25th Light Anti-Aircraft Regiment, Royal Artillery

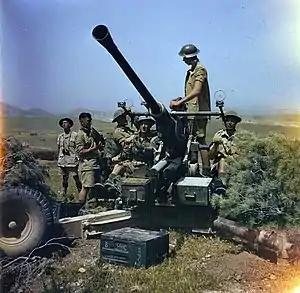
Bofors gun and crew in Tunisia, 1943.

50th (Northumbrian) Division moved up from Tripoli to the front and led Eighth Army's attack on the Mareth line on the night of 19/20 March It took three nights' hard fighting to establish bridgeheads over the Wadi Zigzaou, and in the end the Mareth Line was taken by a wider outflanking move. Then on 6–7 April 50th (N) Division followed 4th Indian Division to breach the anti-tank ditch and wadi at the Battle of Wadi Akarit, another difficult operation but this time successful. The division then followed up and took part in the fighting round Enfidaville before the Tunisian campaign ended with the capture of Tunis on 13 May. Although Axis air attacks against LGs, artillery positions "etc" had been frequent early in the campaign, these had tailed off as the Allies achieved air superiority. By this stage of the war 25th LAA Rgt was commanded by Lt-Col G.G.O. Lyons, MBE.